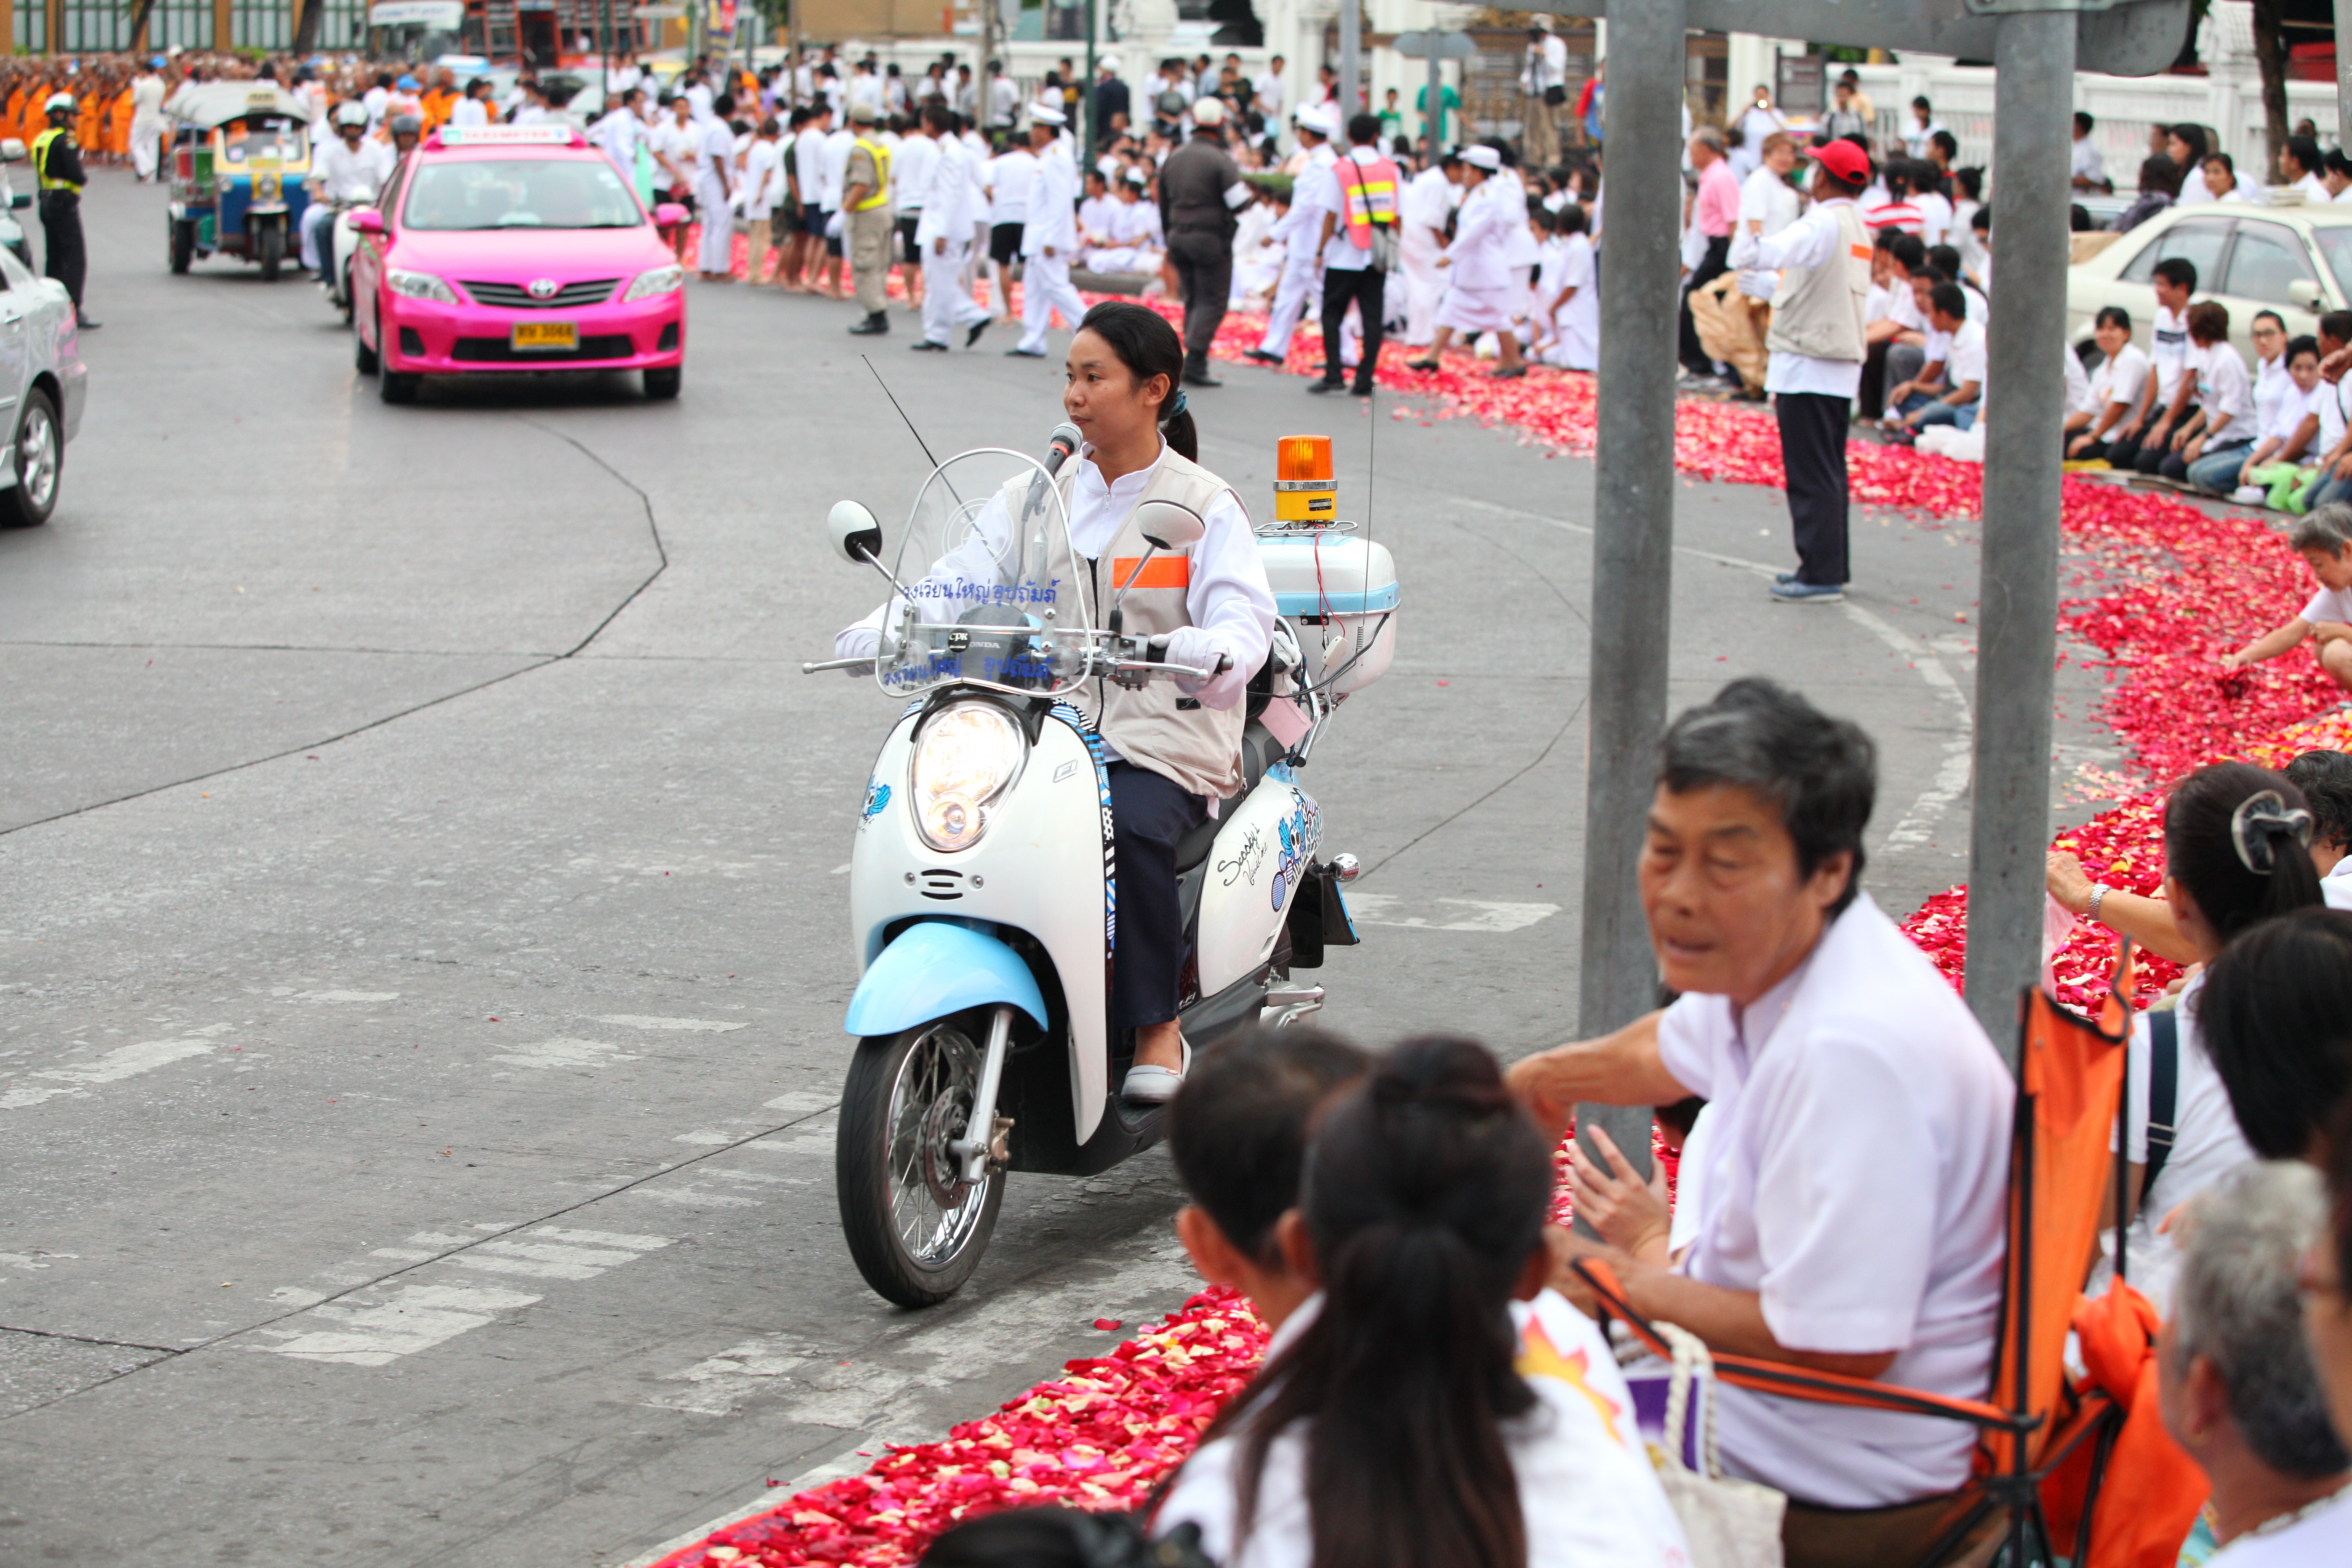
street, crowd, vehicle, thailand, ceremony, festival, police